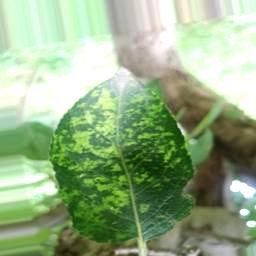
Label: Apple_Mosaic